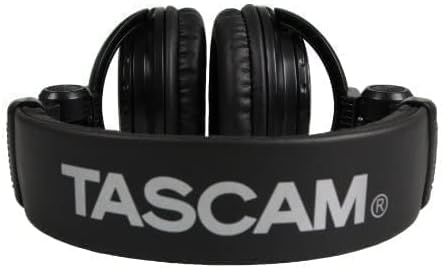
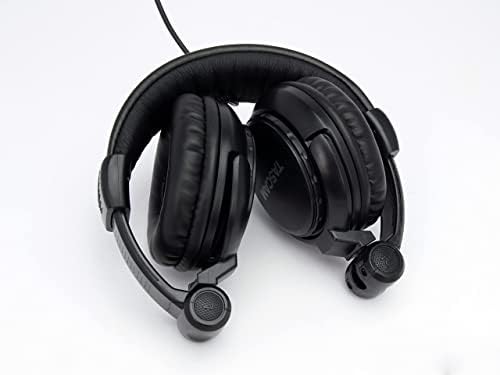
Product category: headphones
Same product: yes